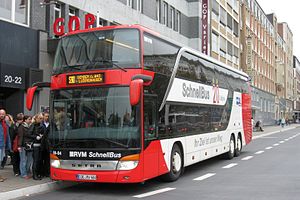
Dobbeltdækkerbus / Brug i kollektiv trafik
Dobbeltdækker-hurtigbus på linje S90 Münster - Senden - Lüdinghausen på Hauptbahnhof Münster
En dobbeltdækkerbus er en bus, som er udstyret med to etager til befordring af passagerer. Busser, som ikke er dobbeltdækkere, kaldes for at adskille dem enkeltdækkere eller lavdækkere.